Samuel J. Heyman

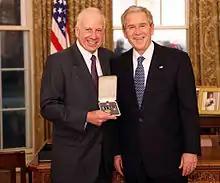
Former president George W. Bush presents Heyman with Presidential Citizens Medal

Heyman had a diverse array of philanthropic interests. Most notably, he founded and served as chairman of the Washington-based Partnership for Public Service, a nonprofit organization that encourages undergraduates to pursue careers in public service. He endowed the Heyman Fellowship Program at Harvard Law School, Yale Law School, Columbia Law School, and Seton Hall School of Law to assist graduates with careers in federal government. He also established The Samuel and Ronnie Heyman Center on Corporate Governance at the Benjamin N. Cardozo School of Law. In 1985, Heyman received the Golden Plate Award of the American Academy of Achievement. Heyman won the Presidential Citizens Medal in 2008 for his charity work.